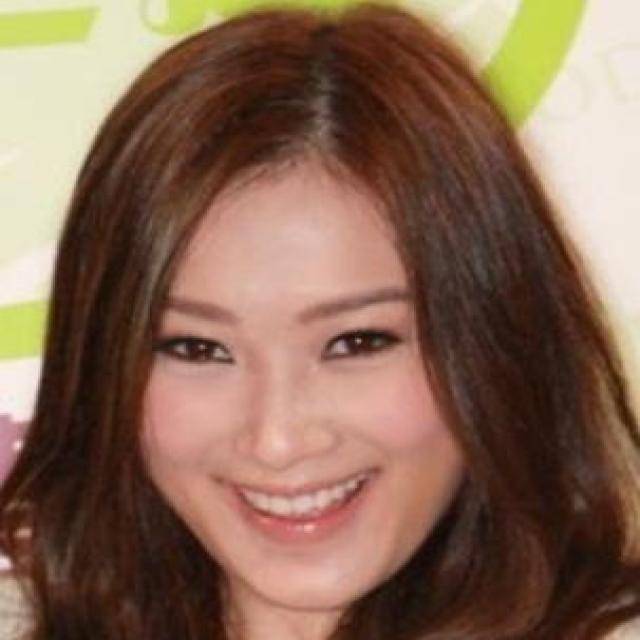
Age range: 21-44